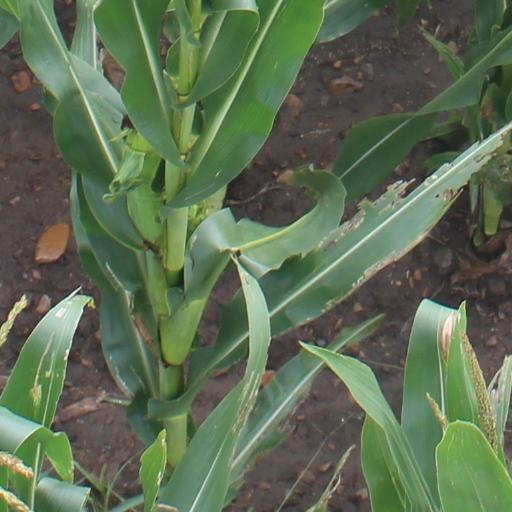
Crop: maize; corn